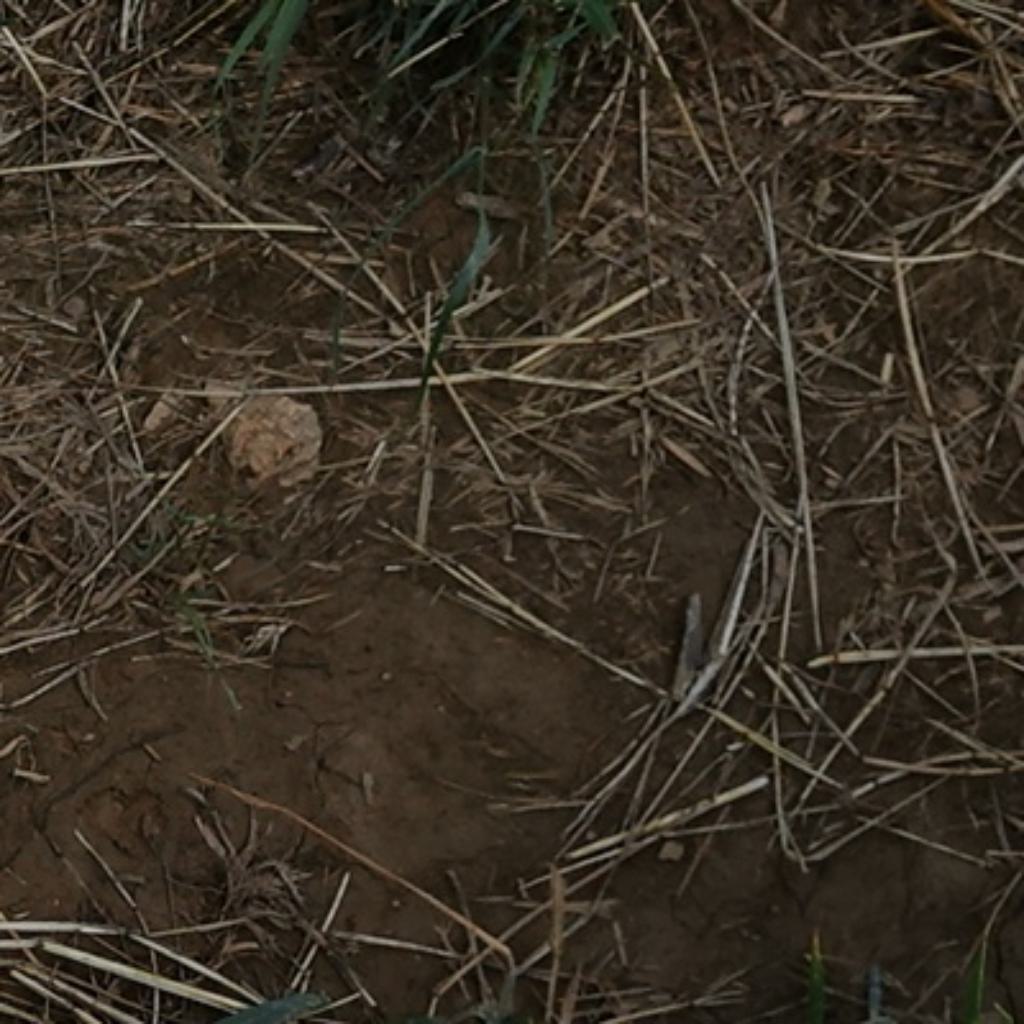
Country: France
Location: VLB
Wheat development stage: Filling